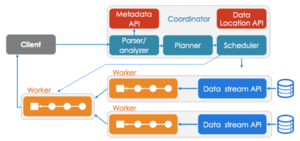
Presto est un projet distribué sous licence Apache, qui consiste en un moteur de requête SQL optimisé pour les interactions temps réel.